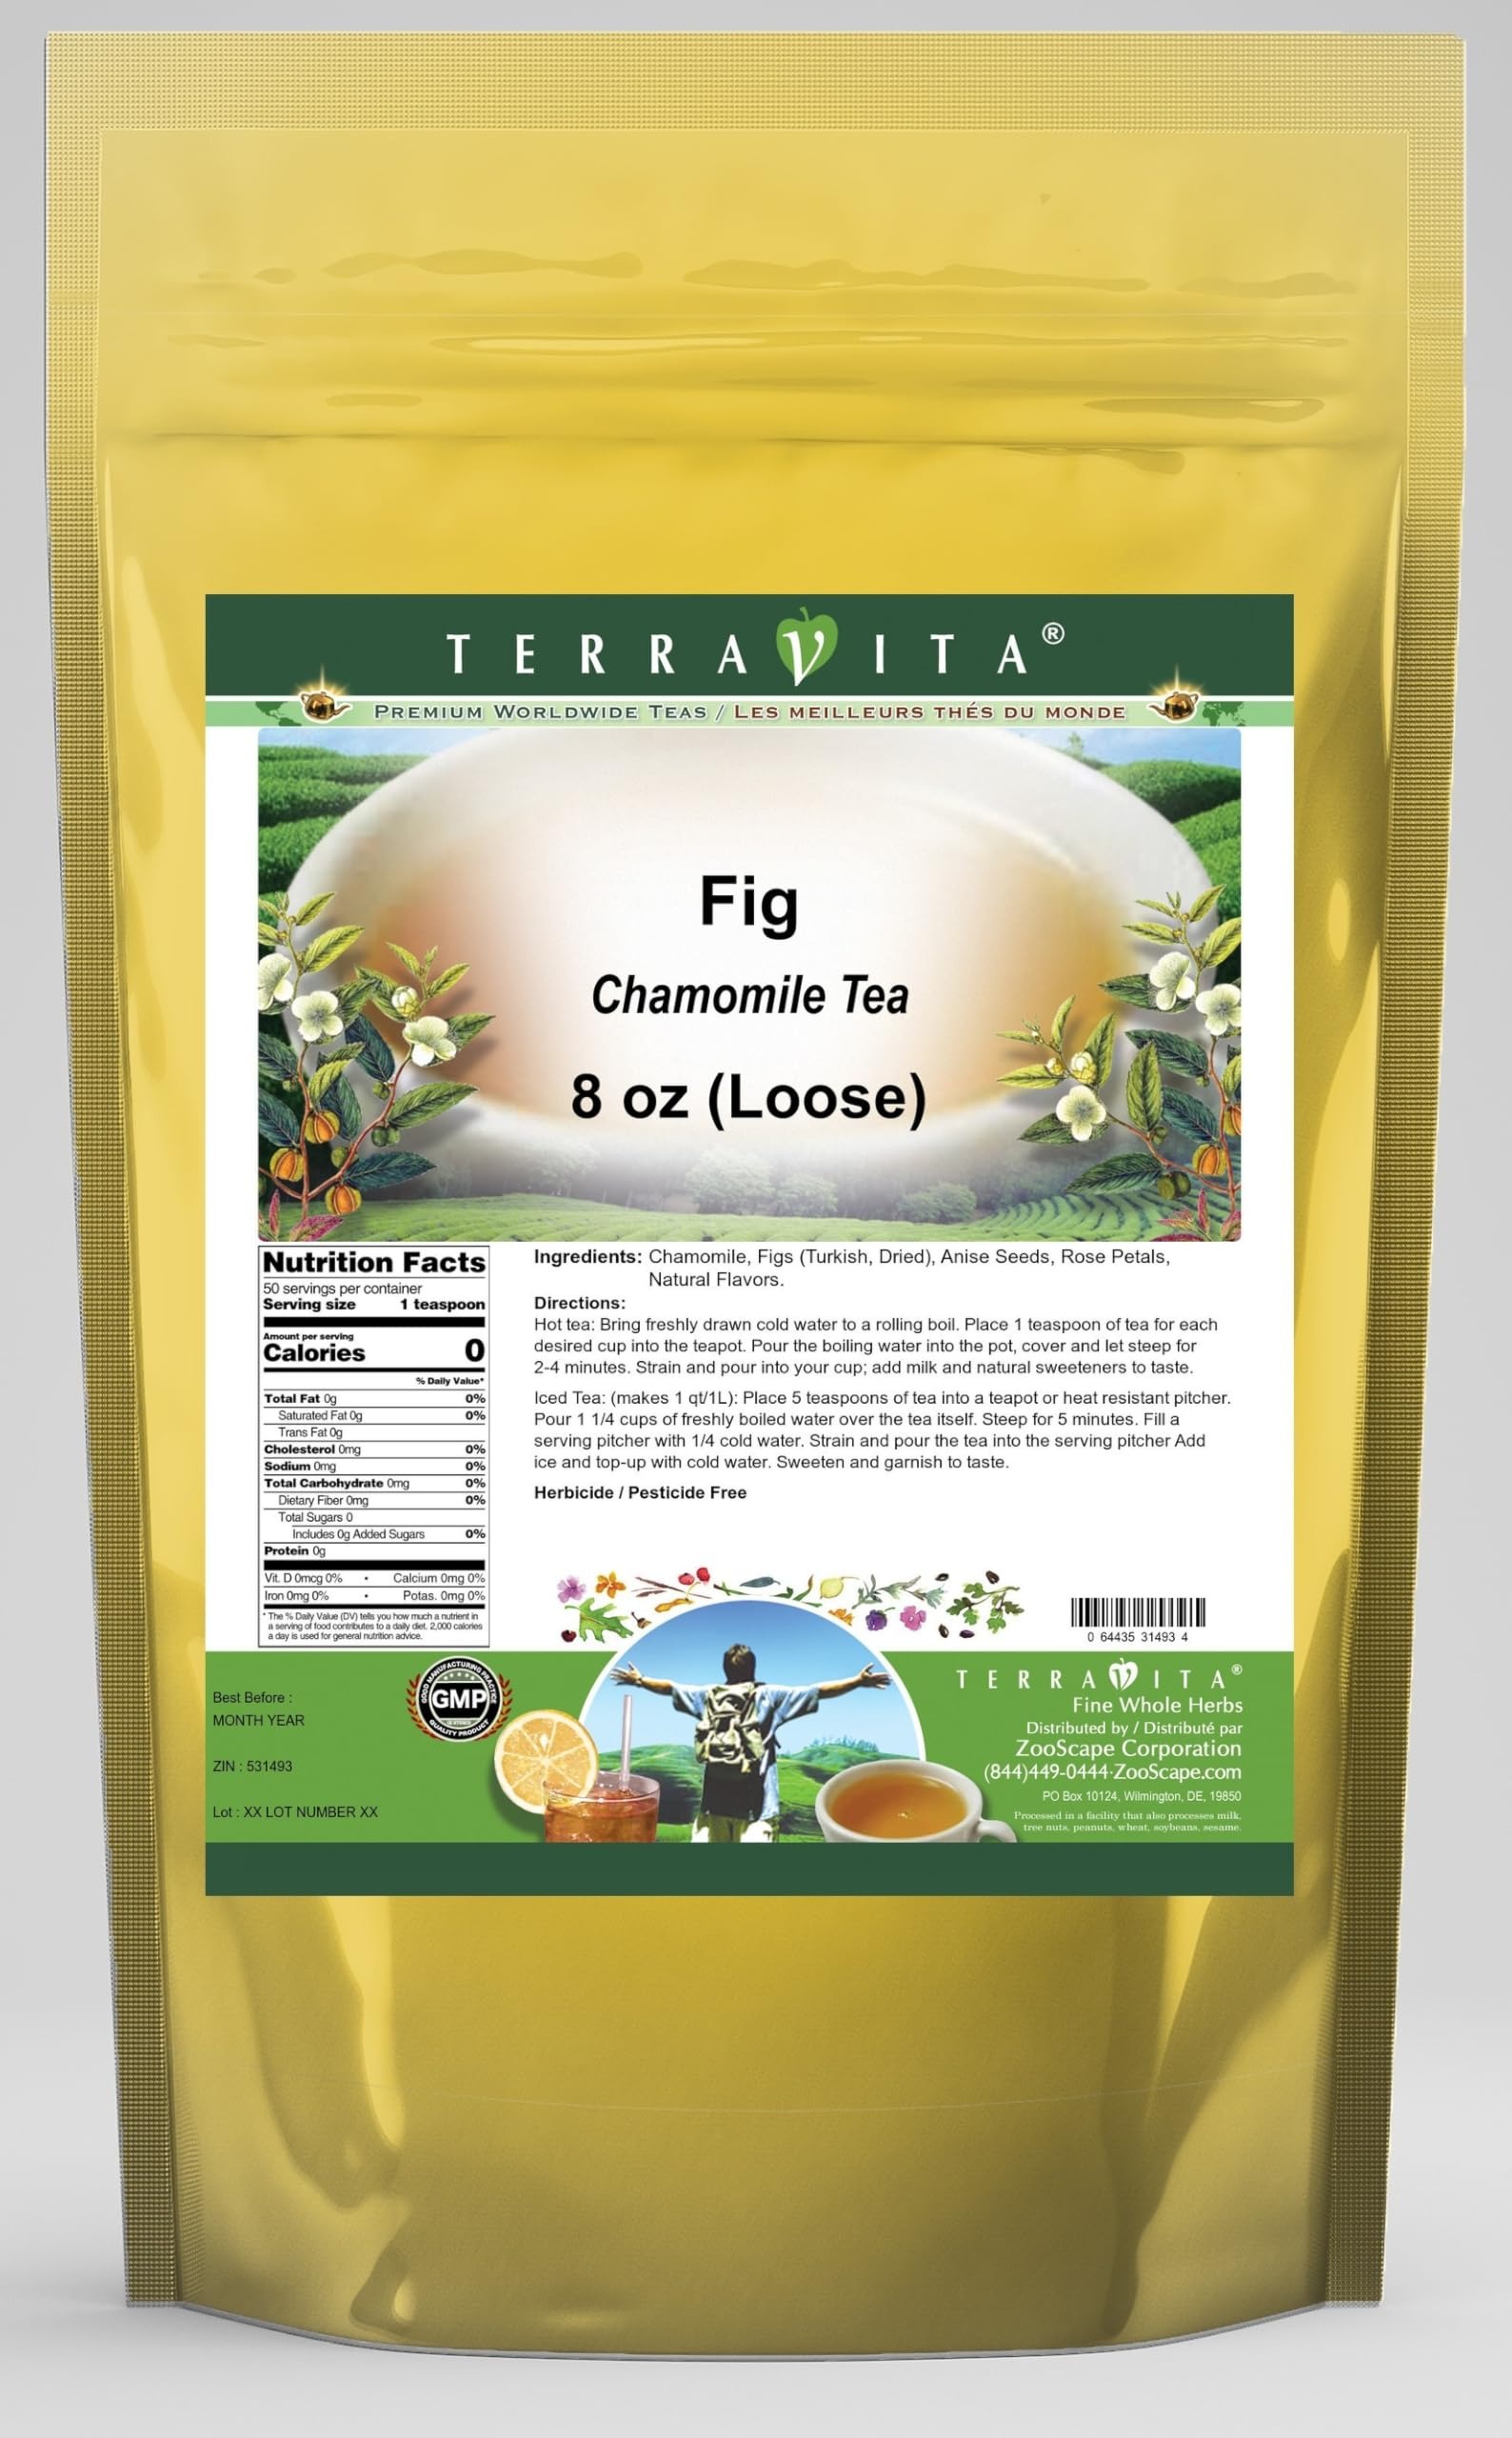
Item Name: Fig Chamomile Tea (Loose) (8 oz, ZIN: 531493)
Bullet Point 1: Our Fig Chamomile Tea is a delicious flavored Chamomile tea with Figs (Dried), Anise Seeds and Rose Petals that you will enjoy relaxing with anytime! The natural Fig taste is delicious! - Ingredients: Chamomile tea, Figs (Dried), Anise Seeds, Rose Petals and Natural Fig Flavor.
Bullet Point 2: No fillers.
Bullet Point 3: Manufacturer: TerraVita
Bullet Point 4: Size: 8 oz
Bullet Point 5: Loose Leaf Chamomile Tea - Packed in a convenient upright pouch!
Product Description: Our Fig Chamomile Tea is a delicious flavored Chamomile tea with Figs (Dried), Anise Seeds and Rose Petals that you will enjoy relaxing with anytime! The natural Fig taste is delicious! - Ingredients: Chamomile tea, Figs (Dried), Anise Seeds, Rose Petals and Natural Fig Flavor. - Hot tea brewing method: Bring freshly drawn cold water to a rolling boil. Place 1 teaspoon of tea for each desired cup into the teapot. Pour the boiling water into the pot, cover and let steep for 2-4 minutes. Strain and pour into your cup; add milk and natural sweeteners to taste. - Iced tea brewing method: (to make 1 liter/quart): Place 5 teaspoons of tea into a teapot or heat resistant pitcher. Pour 1 1/4 cups of freshly boiled water over the tea itself. Steep for 5 minutes. Fill a serving pitcher with 1/4 cold water. Strain and pour the tea into the serving pitcher Add ice and top-up with cold water. Sweeten and garnish to taste. - TerraVita is an exclusive line of premium-quality, natural source products that use only the finest, purest and most potent ingredients found around the world. TerraVita is hallmarked by the highest possible standards of purity, potency, stability and freshness. All of our products are prepared with the highest elements of quality control, from raw materials through the entire manufacturing process, up to and including the moment that the bottles or bags are sealed for freshness and shipped out to you. Our highest possible standards are certified by independent laboratories and backed by our personal guarantee. - TerraVita exists to meet and ensure your family's health and wellness without the harmful effects of chemicals and health products. We strive to make all of our products affordable and reliable and are constantly searching the market to maintain our affo
Value: 8.0
Unit: Ounce

Price: 29.36